Free Soil Party

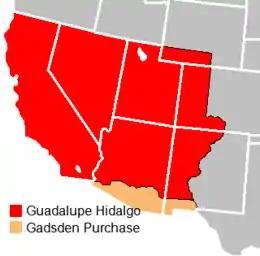
Free Soilers sought to exclude slavery from the Mexican Cession (red), which was acquired from Mexico in the 1848 Treaty of Guadalupe Hidalgo.

Following the annexation of Texas in 1845, President Polk began preparations for a potential war with Mexico, which still regarded Texas as a part of its republic. After a skirmish known as the Thornton Affair broke out on the northern side of the Rio Grande, Polk convinced Congress to declare war against Mexico. Though most Democrats and Whigs initially supported the war, Adams and some other anti-slavery Whigs attacked the war as a "Slave Power" plot designed to expand slavery across North America. Meanwhile, former Democratic Representative John P. Hale had defied party leaders by denouncing the annexation of Texas, causing him to lose re-election in 1845. Hale joined with anti-slavery Whigs and the Liberty Party to create a new party in New Hampshire, and he won election to the Senate in early 1847. In New York, tensions between the anti-slavery Barnburner and the conservative Hunker factions of the Democratic Party rose, as the Hunkers allied with the Whigs to defeat the re-election campaign of Democratic Governor Silas Wright.